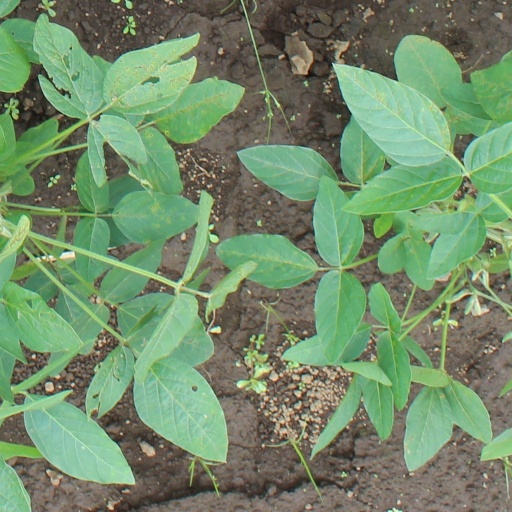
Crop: soybean